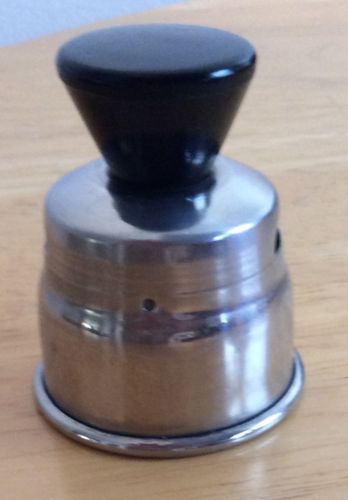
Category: kettle